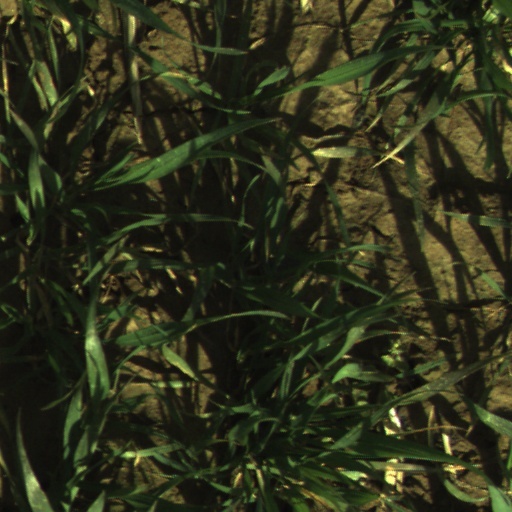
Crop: wheat